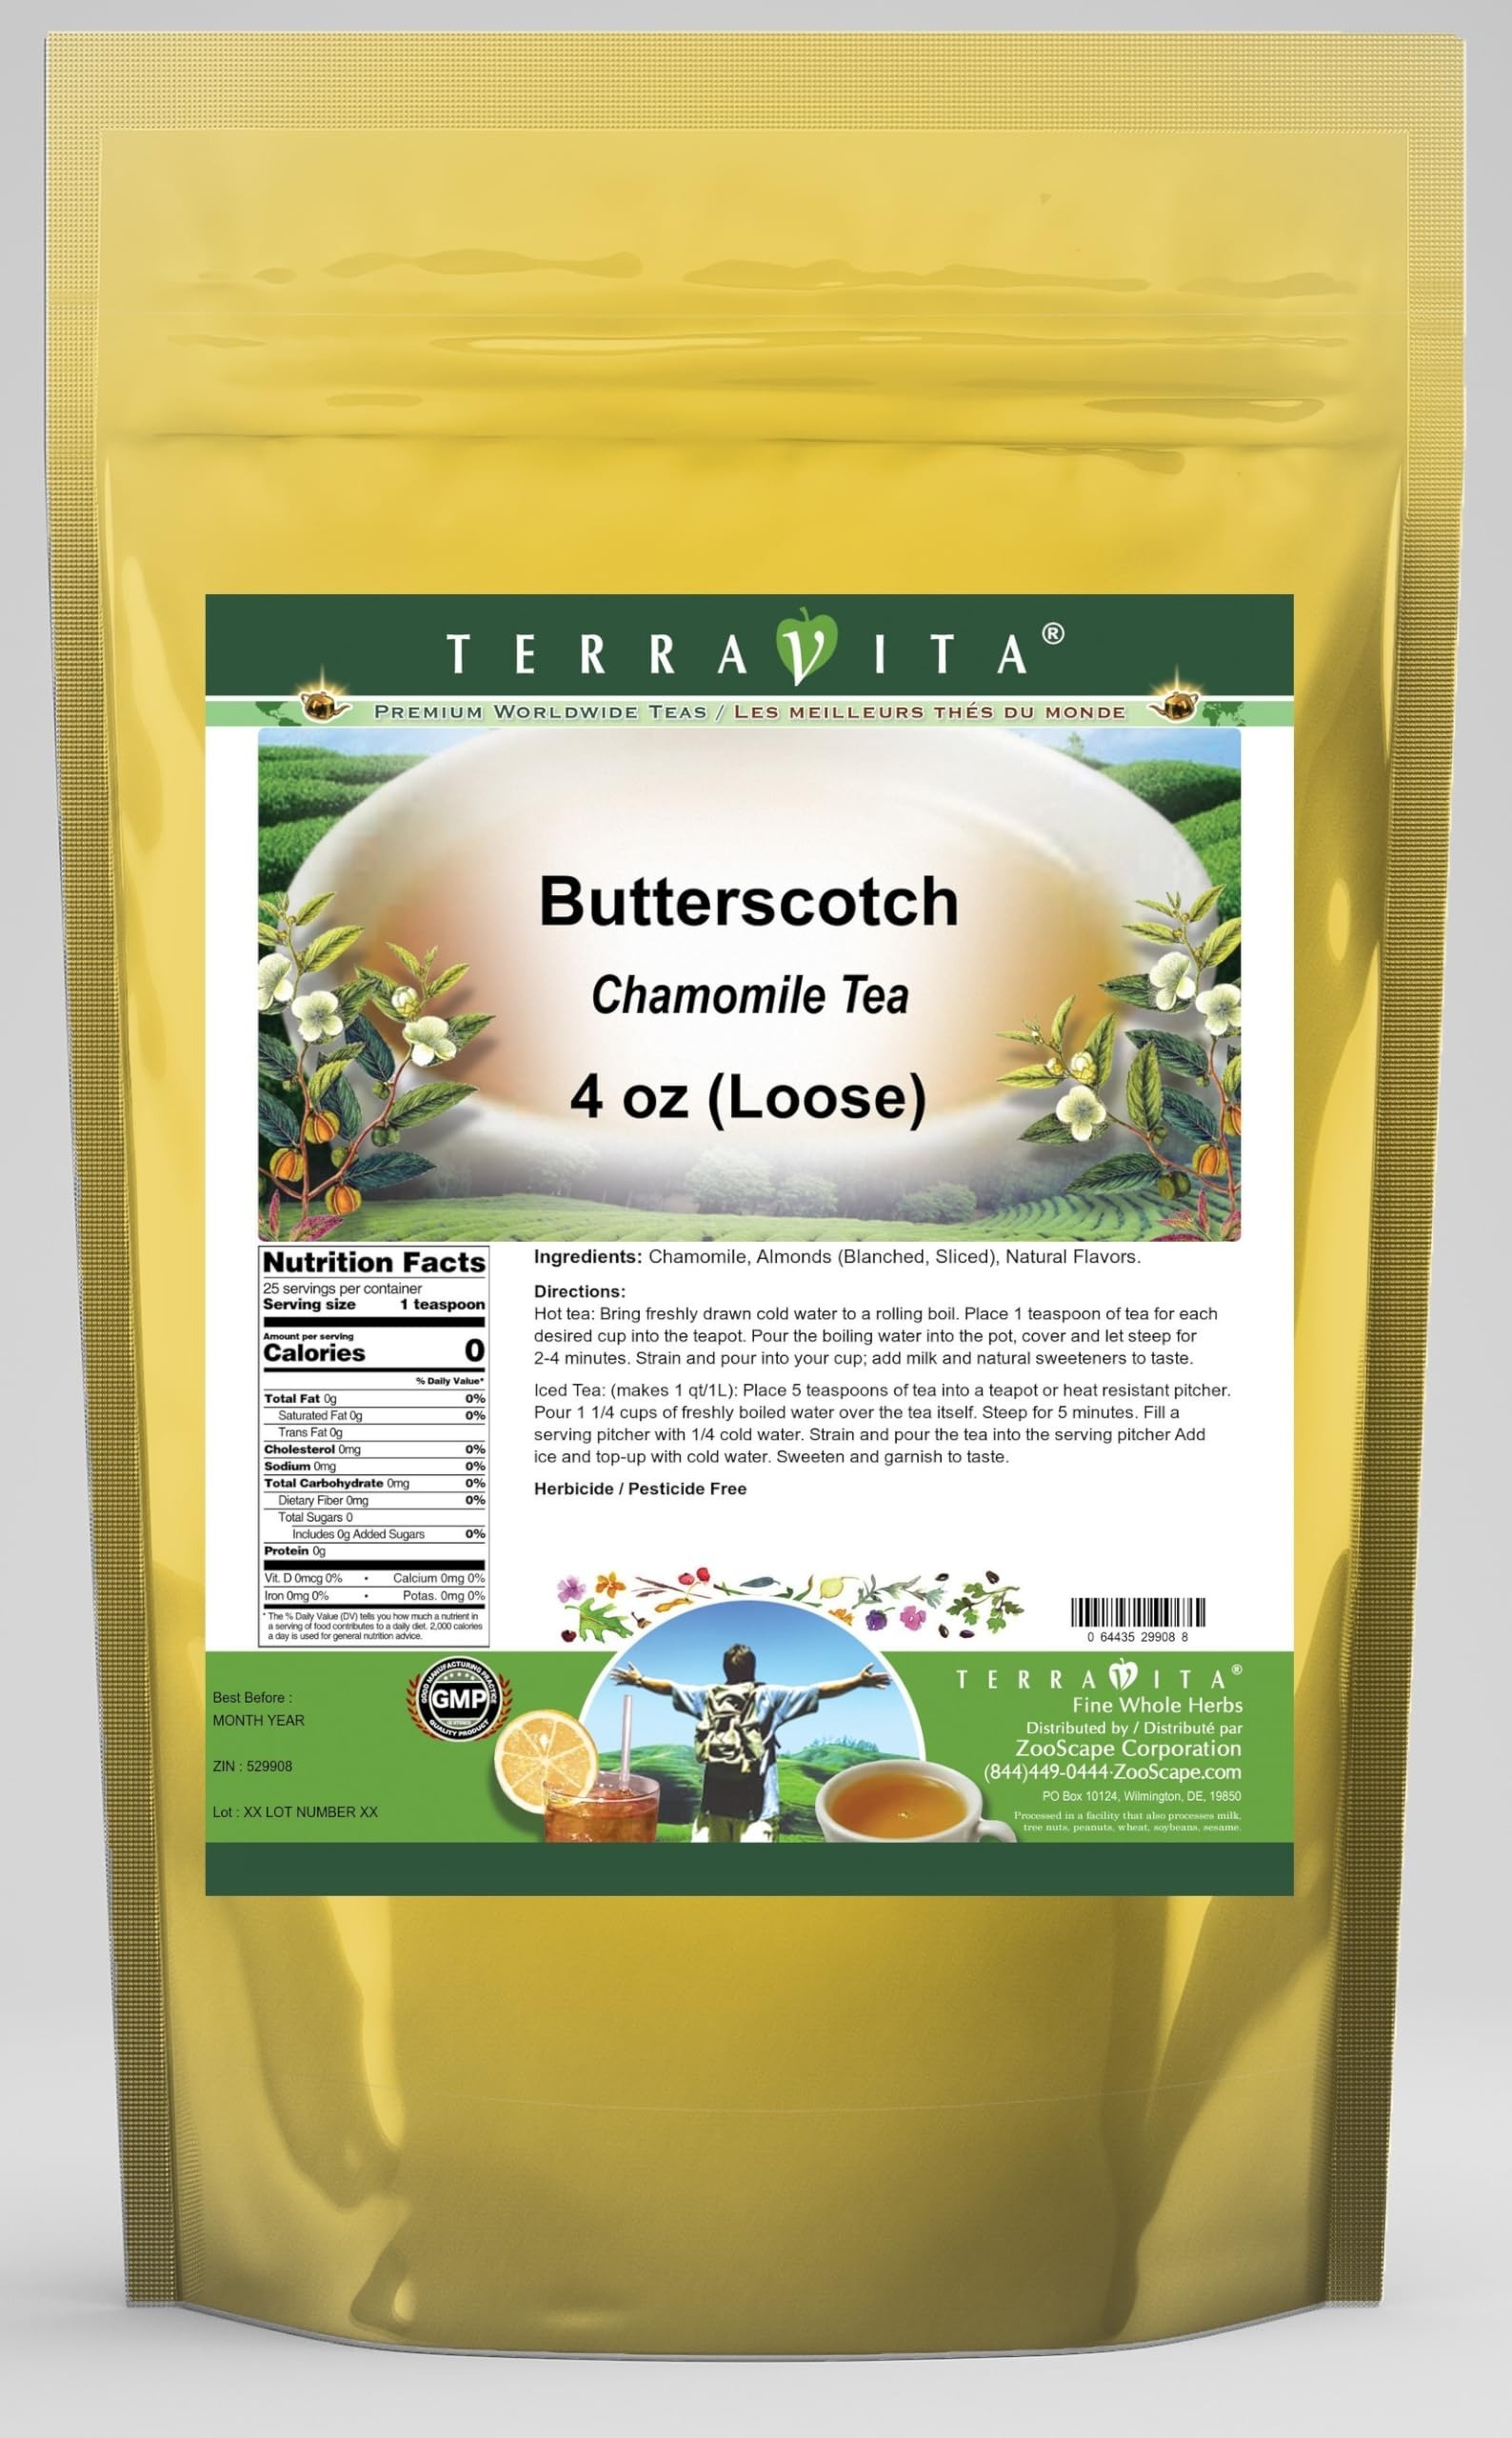
Item Name: Butterscotch Chamomile Tea (Loose) (4 oz, ZIN: 529908) - 2 Pack
Bullet Point 1: Our Butterscotch Chamomile Tea is a delicious flavored Chamomile tea you will enjoy anytime! - Ingredients: Chamomile tea, Almonds (Blanched, Sliced) and natural butterscotch flavor.
Bullet Point 2: No fillers.
Bullet Point 3: Manufacturer: TerraVita
Bullet Point 4: Size: 4 oz
Bullet Point 5: Loose Leaf Chamomile Tea - Packed in a convenient upright pouch!
Product Description: Our Butterscotch Chamomile Tea is a delicious flavored Chamomile tea you will enjoy anytime! - Ingredients: Chamomile tea, Almonds (Blanched, Sliced) and natural butterscotch flavor. - Hot tea brewing method: Bring freshly drawn cold water to a rolling boil. Place 1 teaspoon of tea for each desired cup into the teapot. Pour the boiling water into the pot, cover and let steep for 2-4 minutes. Strain and pour into your cup; add milk and natural sweeteners to taste. - Iced tea brewing method: (to make 1 liter/quart): Place 5 teaspoons of tea into a teapot or heat resistant pitcher. Pour 1 1/4 cups of freshly boiled water over the tea itself. Steep for 5 minutes. Fill a serving pitcher with 1/4 cold water. Strain and pour the tea into the serving pitcher Add ice and top-up with cold water. Sweeten and garnish to taste. - TerraVita is an exclusive line of premium-quality, natural source products that use only the finest, purest and most potent ingredients found around the world. TerraVita is hallmarked by the highest possible standards of purity, potency, stability and freshness. All of our products are prepared with the highest elements of quality control, from raw materials through the entire manufacturing process, up to and including the moment that the bottles or bags are sealed for freshness and shipped out to you. Our highest possible standards are certified by independent laboratories and backed by our personal guarantee. - TerraVita exists to meet and ensure your family's health and wellness without the harmful effects of chemicals and health products. We strive to make all of our products affordable and reliable and are constantly searching the market to maintain our affordability and to look for new ways to serve you and the ones you love. TerraVita has become a tr
Value: 8.0
Unit: Ounce

Price: 34.81